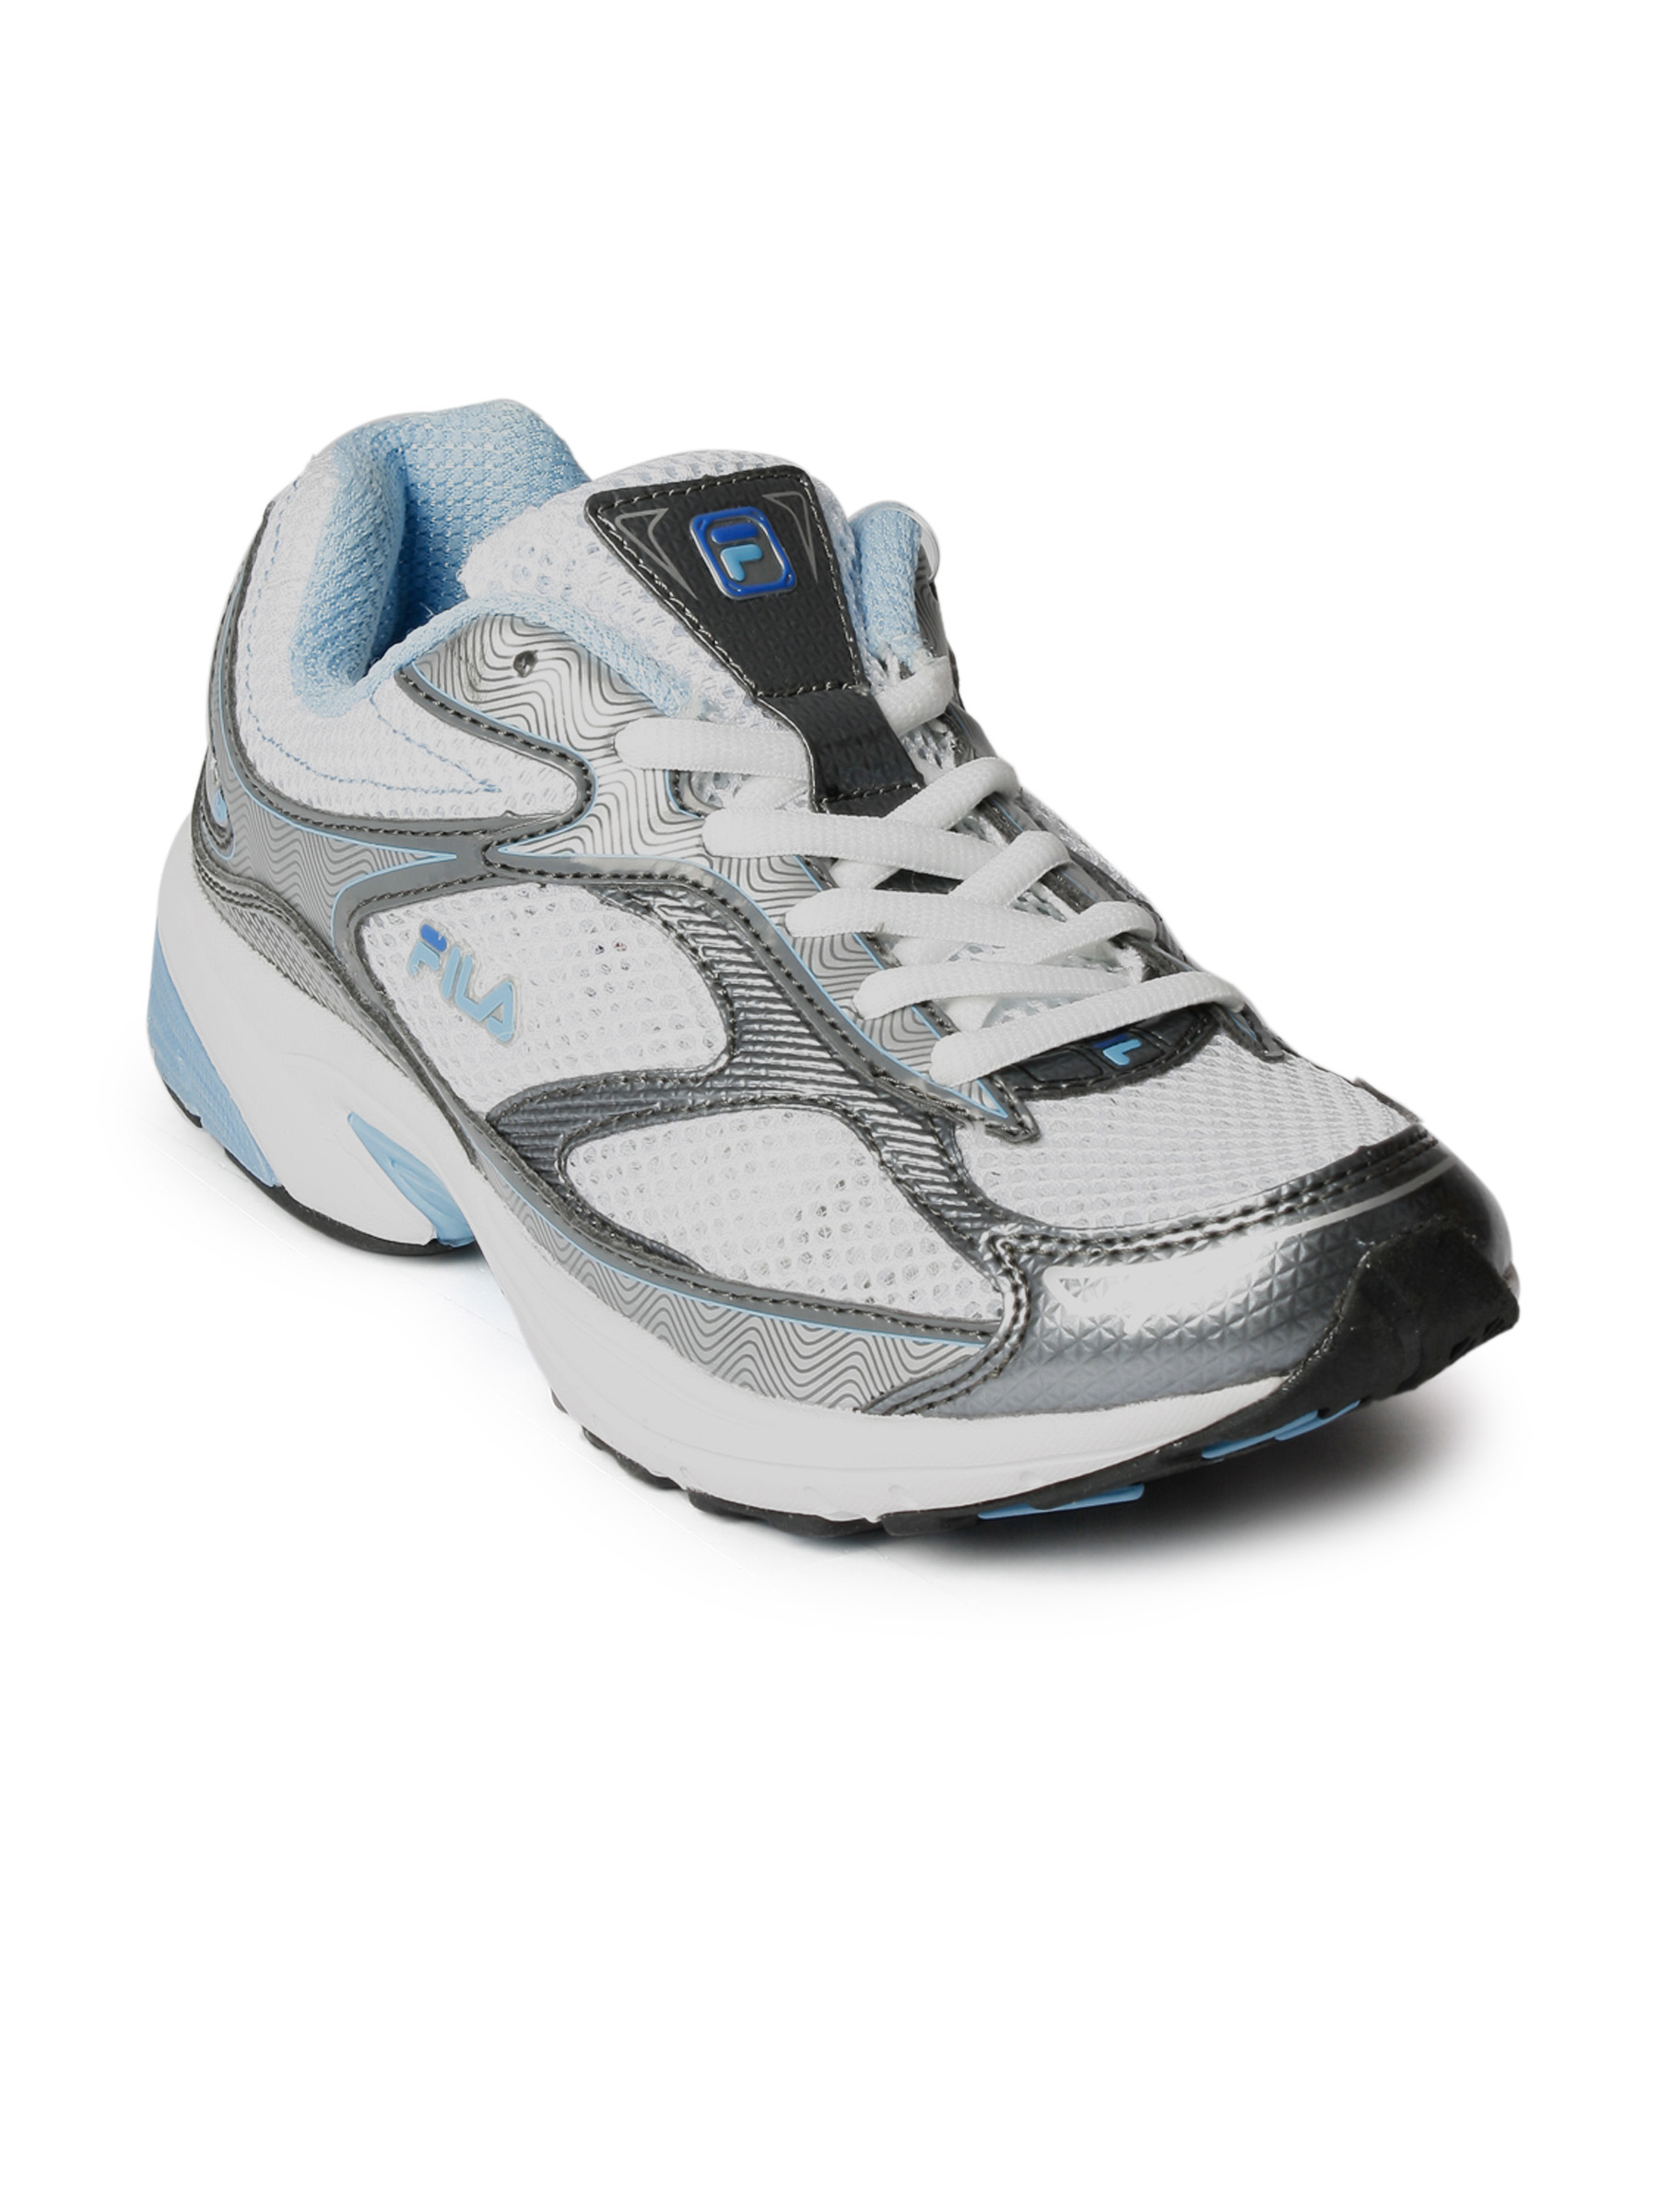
FILA Women Tenet White Sports Shoes
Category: Footwear / Shoes / Sports Shoes
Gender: Women
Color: White
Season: Fall 2011
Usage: Sports